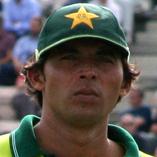
Age: 23